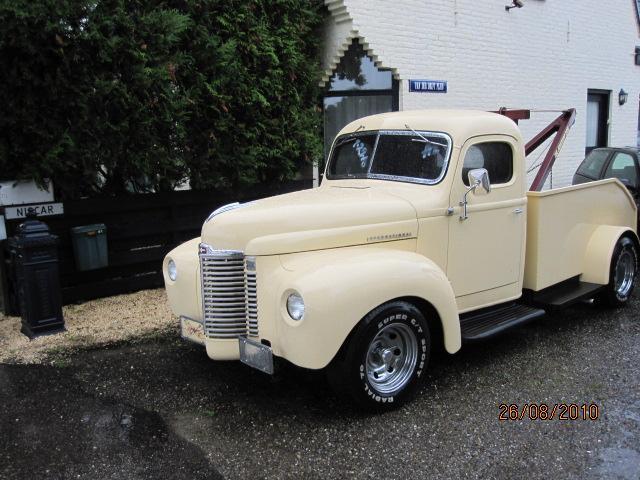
Aucun dommage détecté.
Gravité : aucun